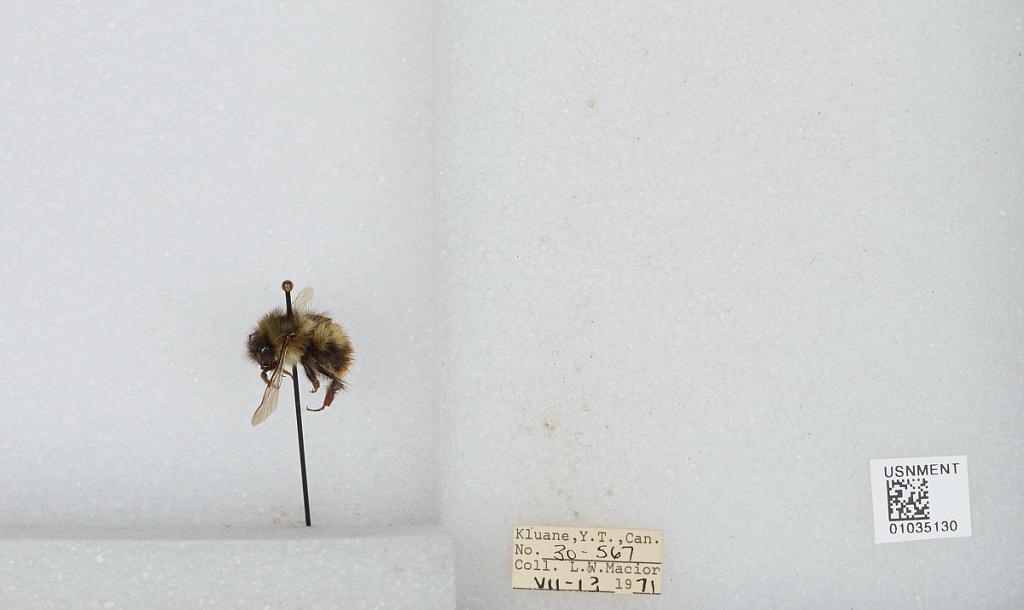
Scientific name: Bombus (Pyrobombus) mixtus Cresson
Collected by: L. Macior
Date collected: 1971-7-13
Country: Canada
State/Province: Yukon Territory
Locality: Kluane
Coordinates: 60.75, -139.5